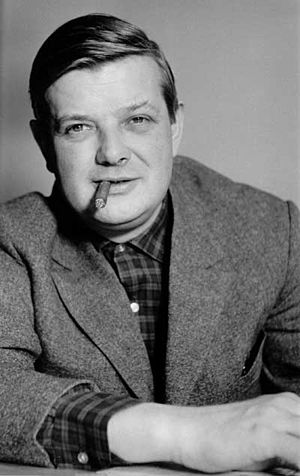
Børge Mogensen
Fotografisk portræt ca. 1955. Ukendt fotograf.
Børge Westergaard Mogensen blev udlært som møbelsnedker med svendebrev 1934. Uddannet til møbelarkitekt ved Kunsthåndværkerskolens Møbelhøjskole 1936-38 og ved Kunstakademiets Møbelskole 1938-42. Ansat på Kaare Klints og Mogens Kochs tegnestuer 1938-42. Leder af Fællesforeningen for Danmarks Brugsforeningers møbeltegnestue 1942-50. Lærer på Kunstakademiets Møbelskole 1945-47. Egen tegnestue fra 1950. Deltog i Snedkerlaugets årlige møbeludstillinger og i Landsforeningen Dansk Kunsthåndværk udstillinger i Danmark og i udlandet. Separatudstilling i London 1961. Har blandt andet tegnet møbelserier for snedkermester Erhard Rasmussen, AB Karl Andersson & Söner, Curt Danel, Fredericia Stolefabrik A/S, Fritz Hansens Eftf A/S, P. Lauritzen & Søns Møbelfabrik, C.M. Madsens Fabrikker. Tegnede fra 1953 boligtekstiler for tekstilfirmaet C. Olesens Cotilkollektion. Tilkendt Eckersbergs Medaille1950 og C.F. Hansens Medaille1972.